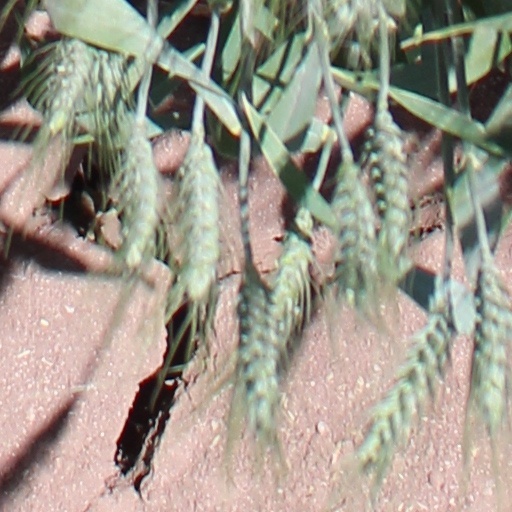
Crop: wheat